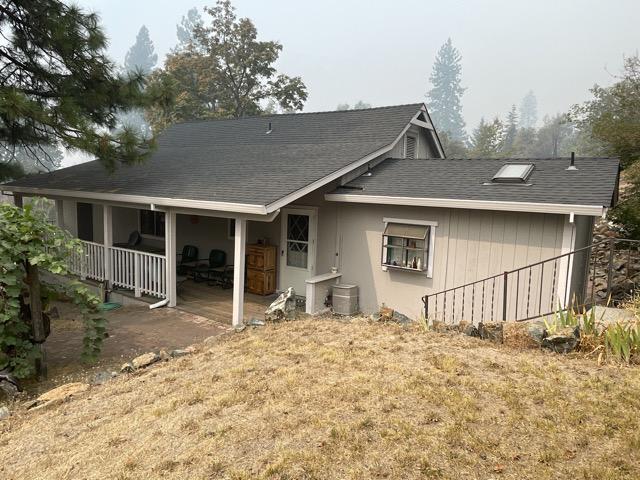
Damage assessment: no_damage